1950 British Grand Prix

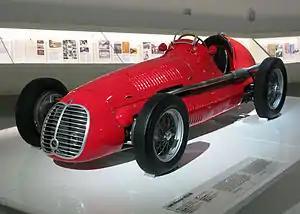
Maserati 4CLT/48

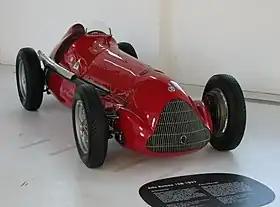
Alfa Romeo Alfetta 158

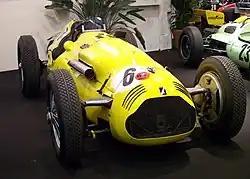
Talbot-Lago T26C

24 drivers were entered for the first race with them competing in 22 different cars. The numbers 7 and 13 were not assigned. The biggest absence was the Scuderia Ferrari who would not compete in the opening race with Enzo Ferrari not sending any cars to Britain with the team debuting at the next round in Monaco, due to the small amount of appearance money the organisers were willing to pay him to participate.